Medieval Merchant's House

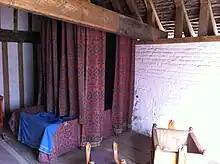
The east bedchamber

When the Second World War broke out in 1939 the house was being used as a brothel. In 1940 Southampton was heavily targeted during the Blitz. German bombs seriously damaged the house, revealing its medieval interior, and as a result Southampton City Council bought the property. In 1972 it was passed to the Secretary of State for the Environment, before being placed into the care of English Heritage in 1984.